69th Street station (NJ Transit)

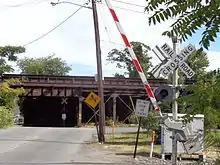
At 83rd Street crossing; NYSW (foreground), River Line (on viaduct), and Northern Line (background) had once been planned station site.

69th station would be located just west of railroad right-of-way (ROW) at the foot of the western slope of the lower Hudson Palisades which had once been used for passenger service provided by the New York, Susquehanna and Western Railway (NYSW), Erie Railroad and West Shore Railroad. At one time the Erie and NYSW shared a station at Babbitt (below 83rd Street). They both later used the Susquehanna Transfer under the Lincoln Tunnel Approach (at 31st Street).